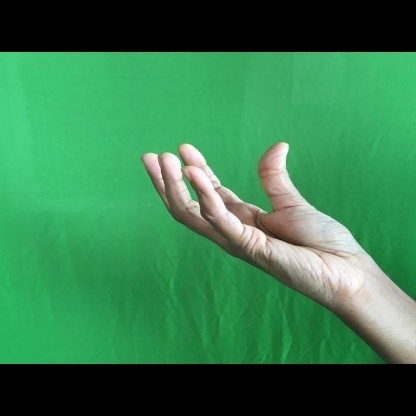
Mudra: Padmakosha